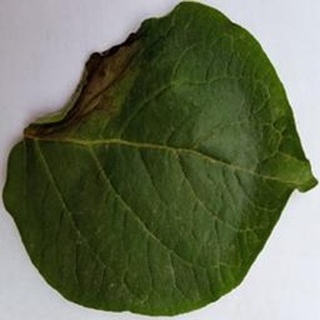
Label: potato_late_blight